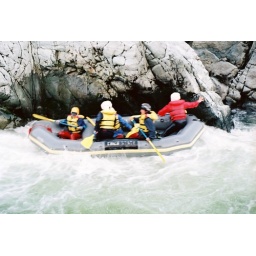
Adventure Outings white water rafting guide school trip on the upper Sacramento River near Dunsmuir, California